Nieuwlande

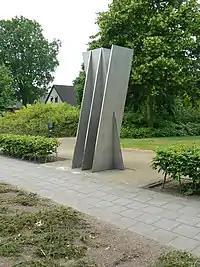
Sculpture/memorial "Verzetsmonument" (1985) by Paul Hulskamp in Nieuwlande

Nieuwlande is famous for its collective sheltering of Jews in 1942 and 1943, during the Holocaust.